Answer in natural language. How many Beds are visible in the scene? Choose between the following options: 0, 2, 4, 3 or 1
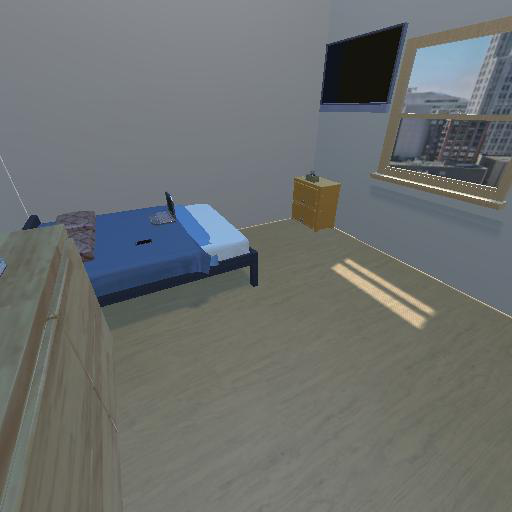
<answer>1</answer>